Bai Chongxi

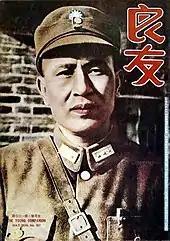
In May 1938, Bai Chongxi appeared on the cover of "The Young Companion"

An anti-Japanese war was called for by Bai Chongxi, Li Zongren and Chen Jitang in 1936. The menace posed by Japan was seen by Bai Chongxi and Li Zongren.